Coins of the South African pound

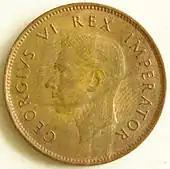
George VI depicted on a 1943 farthing of South Africa

This very rare coin is the same design as the Tickey of 1892–97, but dated 1898 and struck only in 22 carat (92%) gold. There are 215 pieces known. These were struck by the mining magnate Sammy Marks. There were also contemporary jewellers' copies struck at the same time. The jewellers' copies are also in 22 carat (92%) gold, but they can be identified by the lack of stops in the Z.A.R. monogram at the top of the reverse. The jewellers' copies of the Sammie Marks Tickey are popular with Commonwealth of Nations coin collectors.